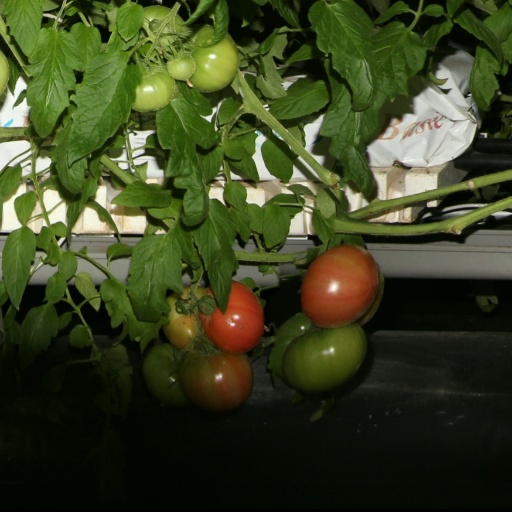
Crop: tomato